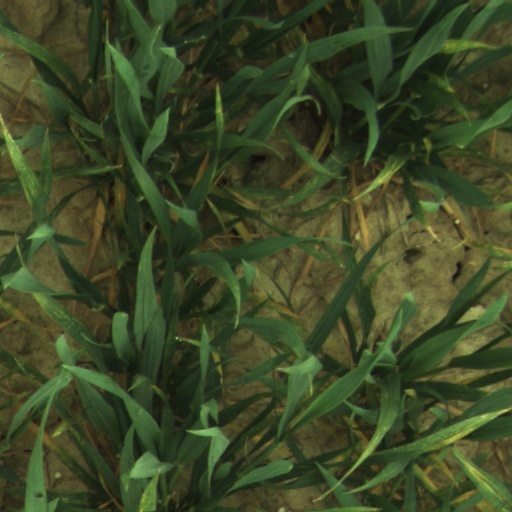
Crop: wheat